Largest prehistoric animals

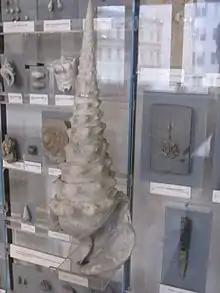
"Campanile giganteum" shell

The largest known in Siphonaptera was probably "Pseudopulex magnus", growing to in length.